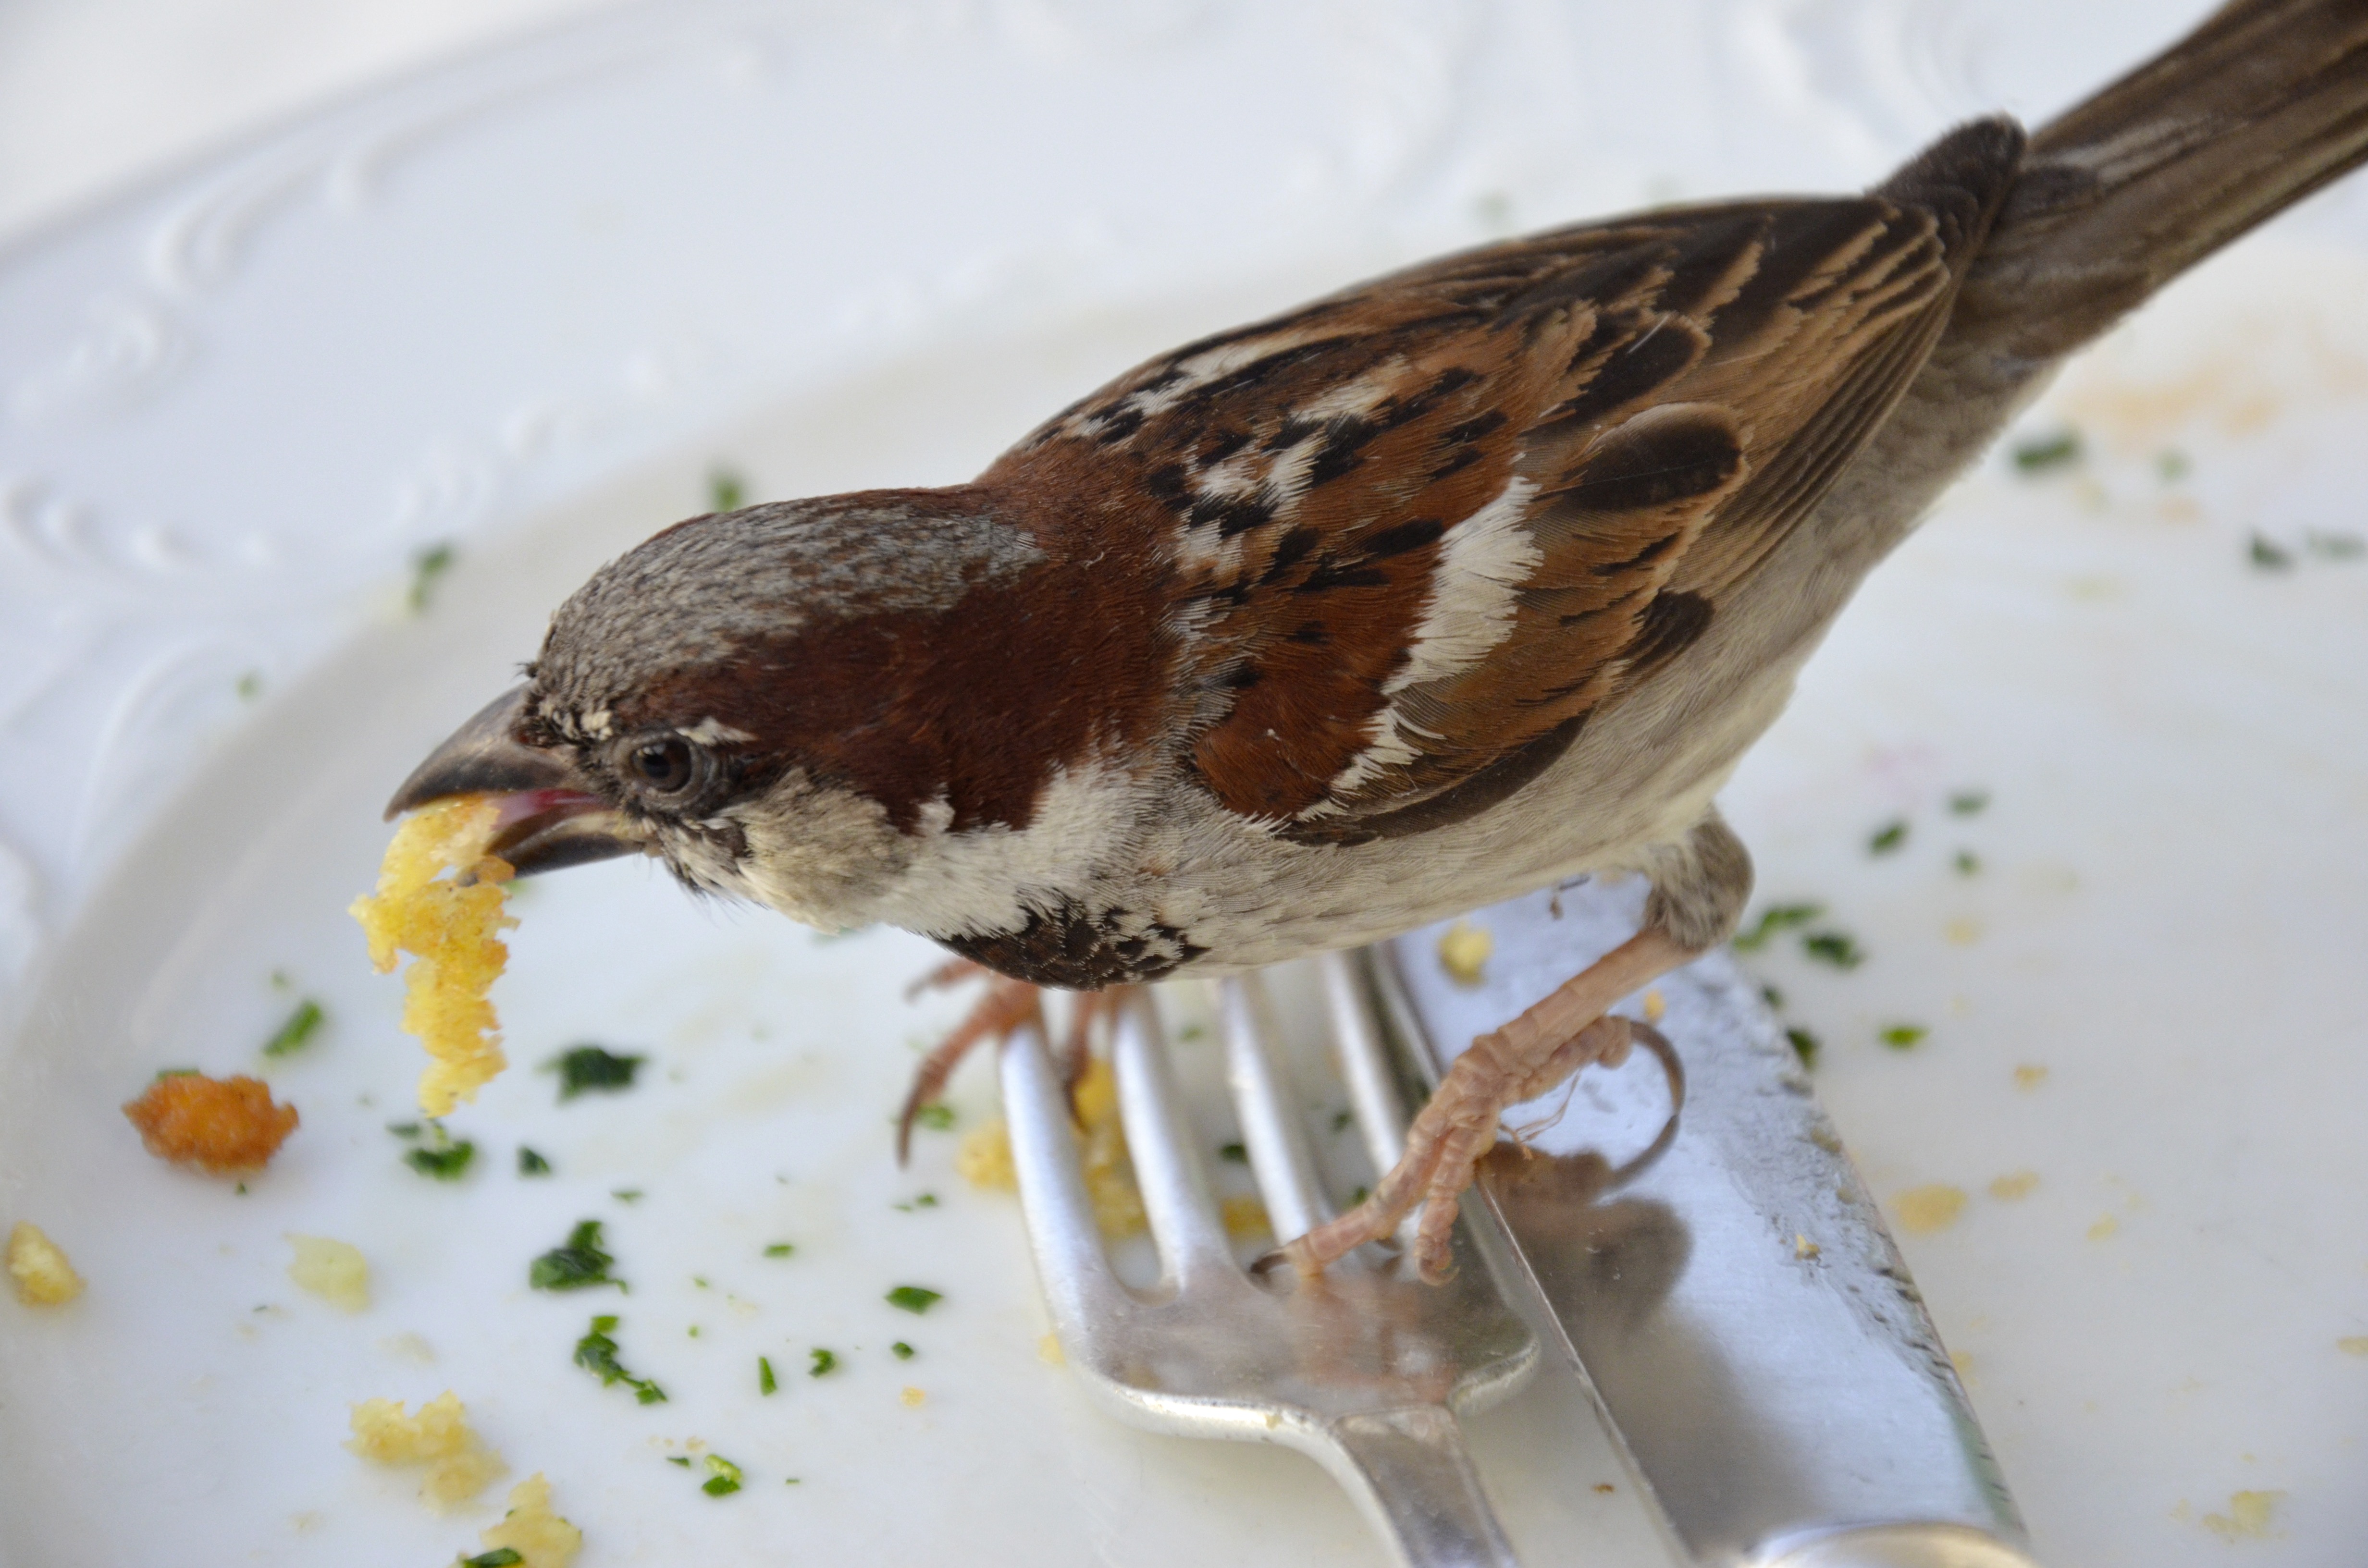
fork, cutlery, bird, sweet, cute, beak, sitting, plate, eat, fauna, close up, songbird, vertebrate, sparrow, finch, wren, sperling, schnitzel, fink, house sparrow, perching bird